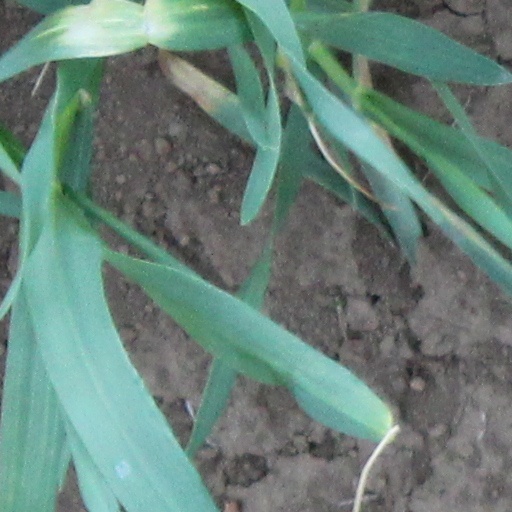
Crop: wheat